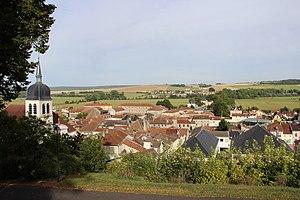
Vue sur la ville depuis les lieux historiques.
Vaucouleurs est une commune française, située dans le département de la Meuse en région Grand Est. Elle a donné son nom à cette partie du cours de la Meuse, appelée Val des Couleurs. Vaucouleurs est également considéré comme une ville johannique.